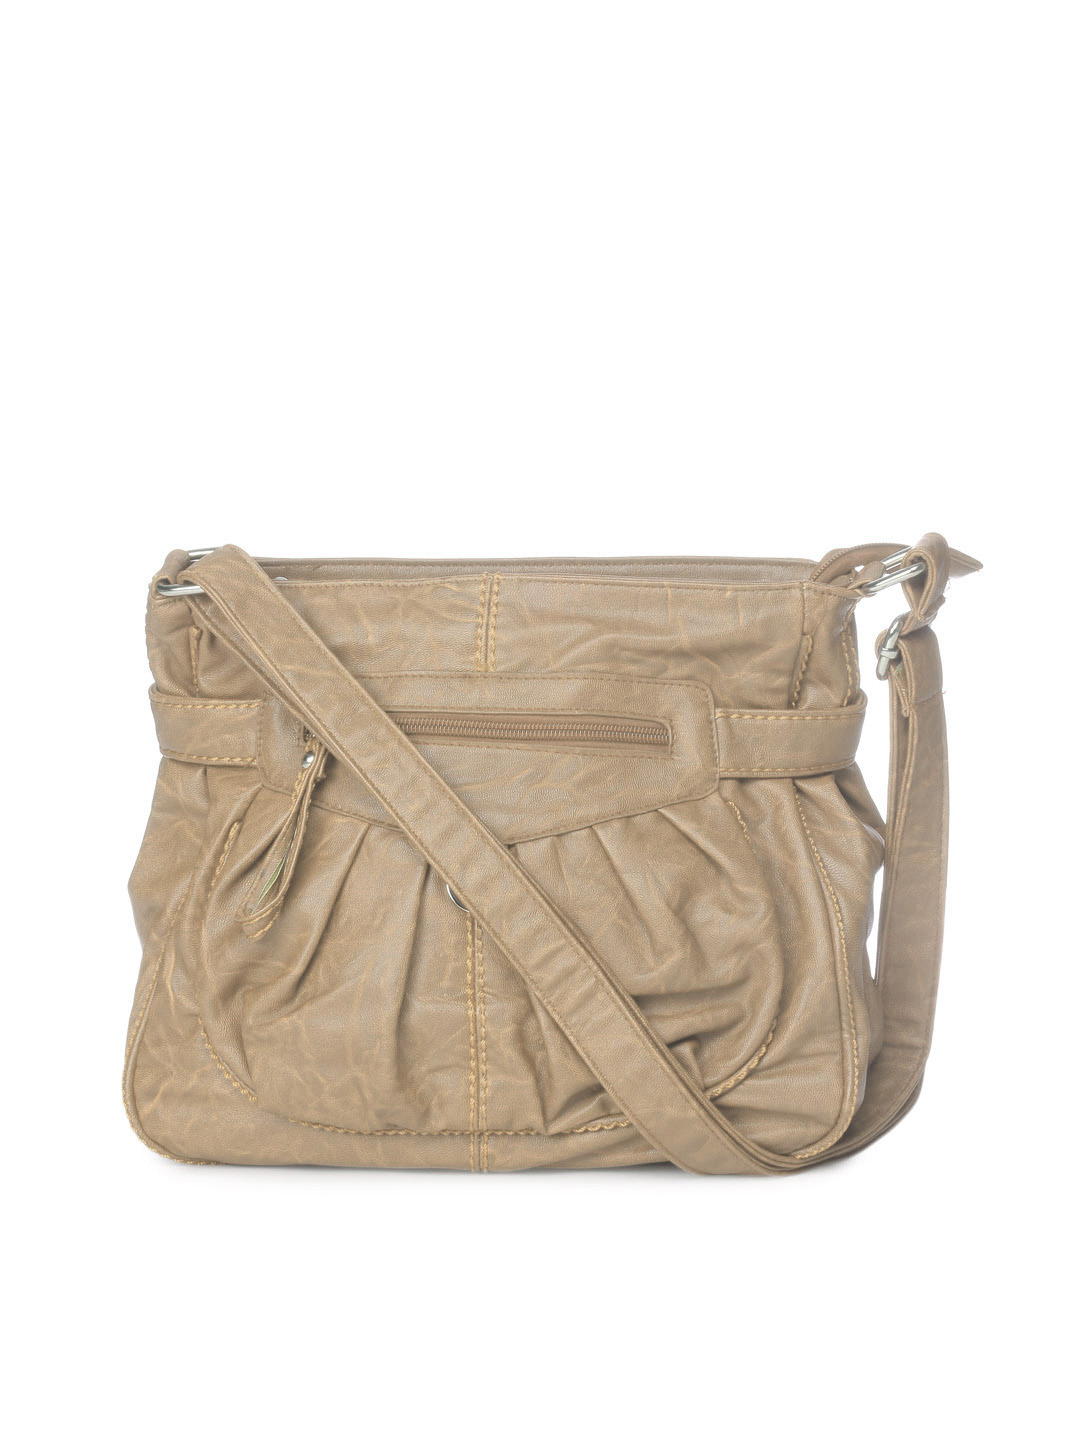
Kiara Women Brown Handbag
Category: Accessories / Bags / Handbags
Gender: Women
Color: Brown
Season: Summer 2012
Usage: Casual